Ga Noi

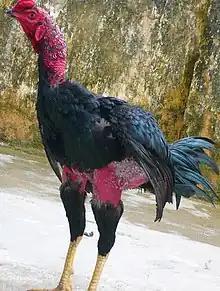
A Ga Noi cock

The Ga Noi, or Ganoi, is a breed of chicken originating in Vietnam. Originally used for cockfighting, is a breed that fits the gamecock type, with an upright body and aggressive temperament. Ga Noi appear in both a regularly feathered variety and a Naked Neck-like variety. It was exported to the West for the first time in the early 1990s, and is not yet accepted into poultry breed standards, such as the American Poultry Association's Standard of Perfection. Ga nois are a hard-feather breed.